Fiona Ferro

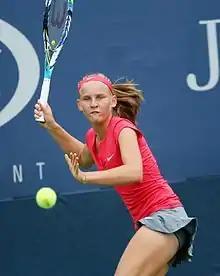
Ferro at the 2013 US Open in junior edition.

Ferro was the national girls' champion of France in the 12-13 year-old, 15-16 year-old and 17-18 year-old categories. She had a career-high ITF junior combined ranking of world No. 27, attained on 3 June 2013.